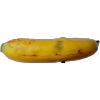
Label: Banana Lady Finger 1